Pérignac, Charente-Maritime

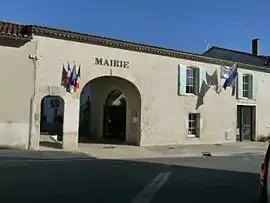
The town hall in Pérignac

Pérignac is a commune in the Charente-Maritime department in southwestern France.